Ernie Johnson Jr.

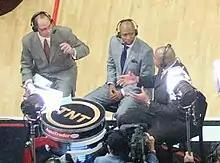
Johnson (left) with longtime broadcasting partners Kenny Smith (center) and Charles Barkley, 2011

Known as "E.J.", Johnson works as the studio host for TNT's coverage of the NBA, including pregame and halftime shows, and the network's famous postgame studio show that airs after each NBA doubleheader, "Inside the NBA". He has hosted the show since 1990.